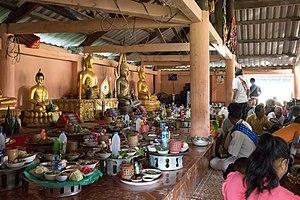
Plateaux avec des bols de nourriture et des bouteilles d'eau au temple de Don Det (Laos), pour les moines et les familles locales partageant un repas ensemble, le jour de la célébration des ancêtres (Boun Khao Padap Din).